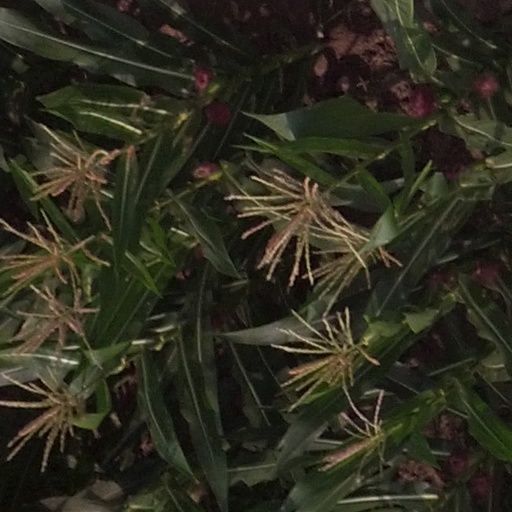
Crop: maize; corn